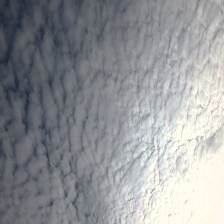
Cloud type: Cirroculumulus